Refugio Reyes Rivas

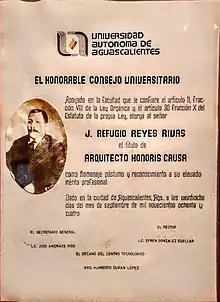
Honorary architect degree awarded by the Universidad Autónoma de Aguascalientes in 1985.

The constant and good work he did in Zacatecas made people from the ecclesiastical sector, especially from the Franciscan order, recommend the work of Refugio Reyes in the State of Aguascalientes. The first work he received in the state was the Templo de San Isidro Labrador in the Hacienda de Garabato, in 1893. At this time, Refugio Reyes could work in the neighboring city and live in his native Zacatecas, but when he was entrusted the project of the Templo de San Antonio in the capital of Aguascalientes, by the merchant and landowner Antonio Morfín Vargas, he decided to move with his family to his place of work. In all the commissions he had in Aguascalientes, he demonstrated a solid mastery of classical orders and techniques, as well as the use of any material, whether metal, wood, partitions or stone.